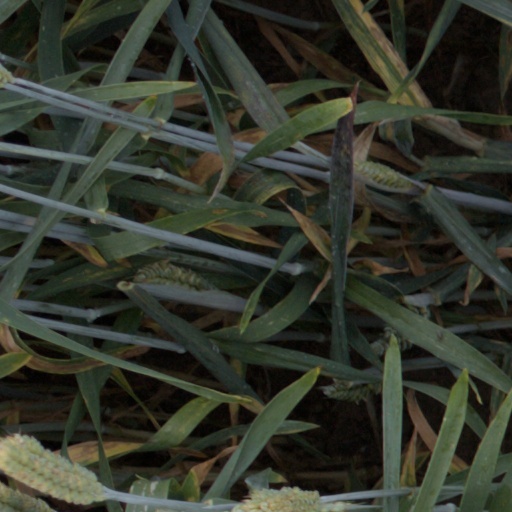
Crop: wheat